Nuclear weapons of the United States

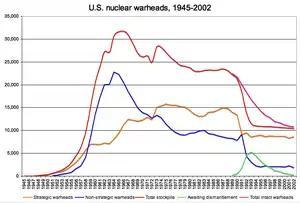
U.S. nuclear warhead stockpile, 1945–2002.

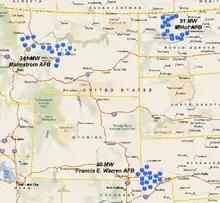
U.S. ground-based nuclear weapons (all LGM-30 Minuteman missiles) are deployed in three areas, spanning five states. These locations were chosen to be far away from the coasts, to maximize warning of an incoming attack from submarines; far away from populated areas, since the silos would likely be targeted in a nuclear war; and relatively close to the Soviet Union via the polar route.

Early on in the development of its nuclear weapons, the United States relied in part on information-sharing with both the United Kingdom and Canada, as codified in the Quebec Agreement of 1943. These three parties agreed not to share nuclear weapons information with other countries without the consent of the others, an early attempt at nonproliferation. After the development of the first nuclear weapons during World War II, though, there was much debate within the political circles and public sphere of the United States about whether or not the country should attempt to maintain a monopoly on nuclear technology, or whether it should undertake a program of information sharing with other nations (especially its former ally and likely competitor, the Soviet Union), or submit control of its weapons to some sort of international organization (such as the United Nations) who would use them to attempt to maintain world peace. Though fear of a nuclear arms race spurred many politicians and scientists to advocate some degree of international control or sharing of nuclear weapons and information, many politicians and members of the military believed that it was better in the short term to maintain high standards of nuclear secrecy and to forestall a Soviet bomb as long as possible (and they did not believe the USSR would actually submit to international controls in good faith).